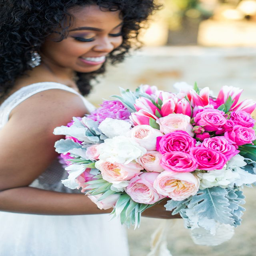
look at this beautiful bouquet .